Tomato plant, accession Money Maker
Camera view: vertical (180 deg); turntable rotation: 330 degrees
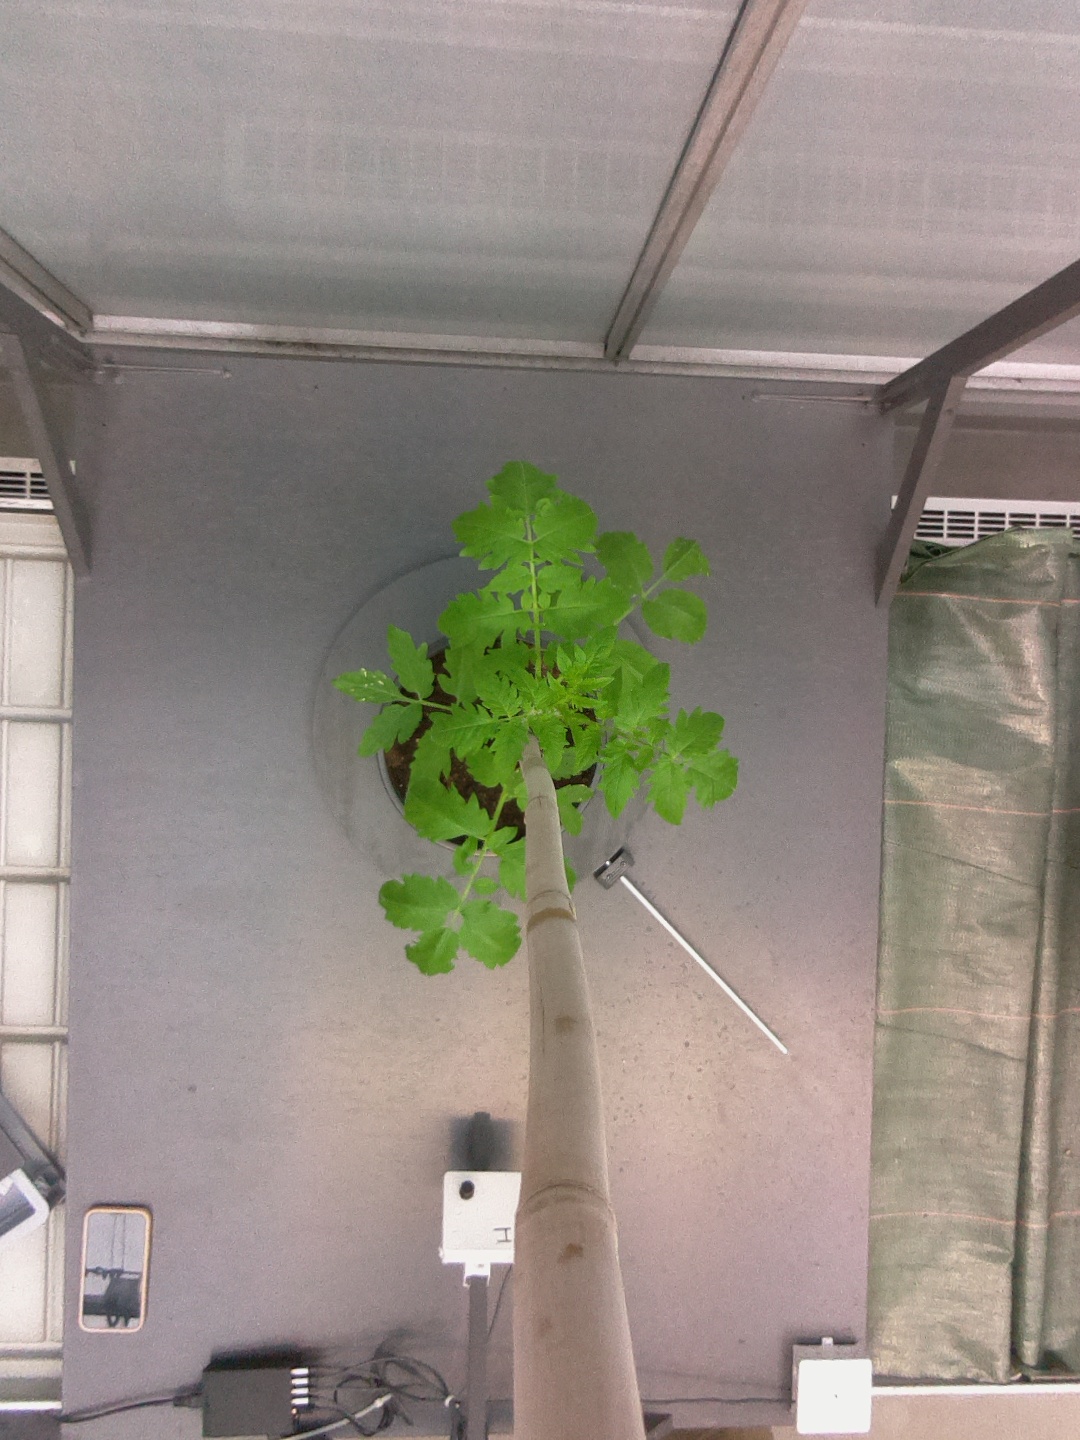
BBCH growth stage 13: 6 of true leaves visible